Jean Guillaume Auguste Lugol

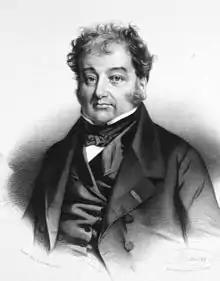
Jean Guillaume Auguste Lugol

Lugol was born in Montauban. He studied medicine in Paris and graduated with a medical degree in 1812. In 1819, he was appointed acting physician at the Hôpital Saint-Louis, a post he held until he retired. After his death in 1851 at Neuilly-sur-Seine, his daughter Adele-Augustine, married Paul Broca.